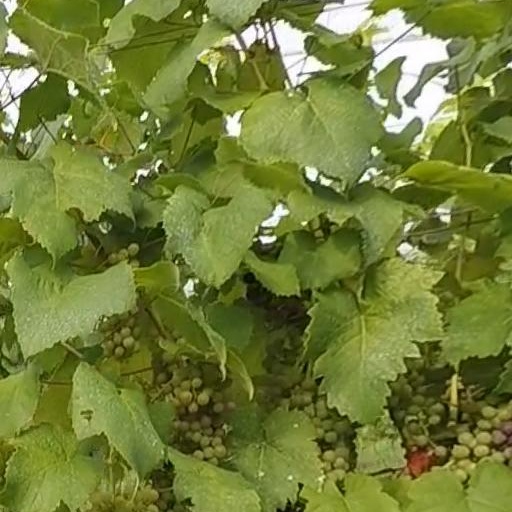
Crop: grape